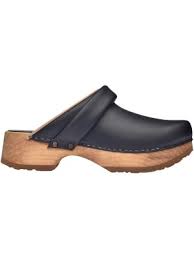
Label: Clog